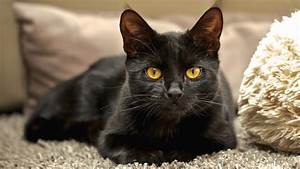
Label: cat